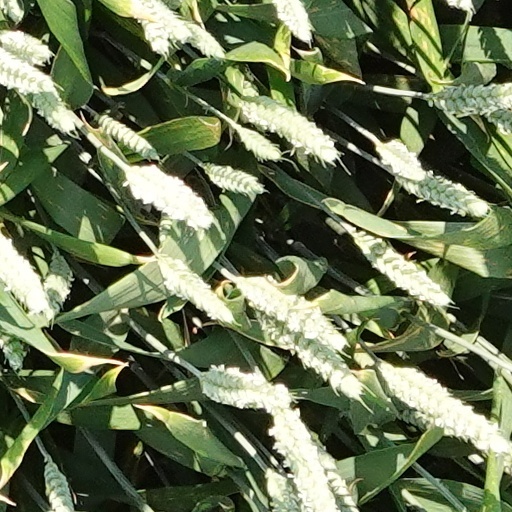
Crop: wheat